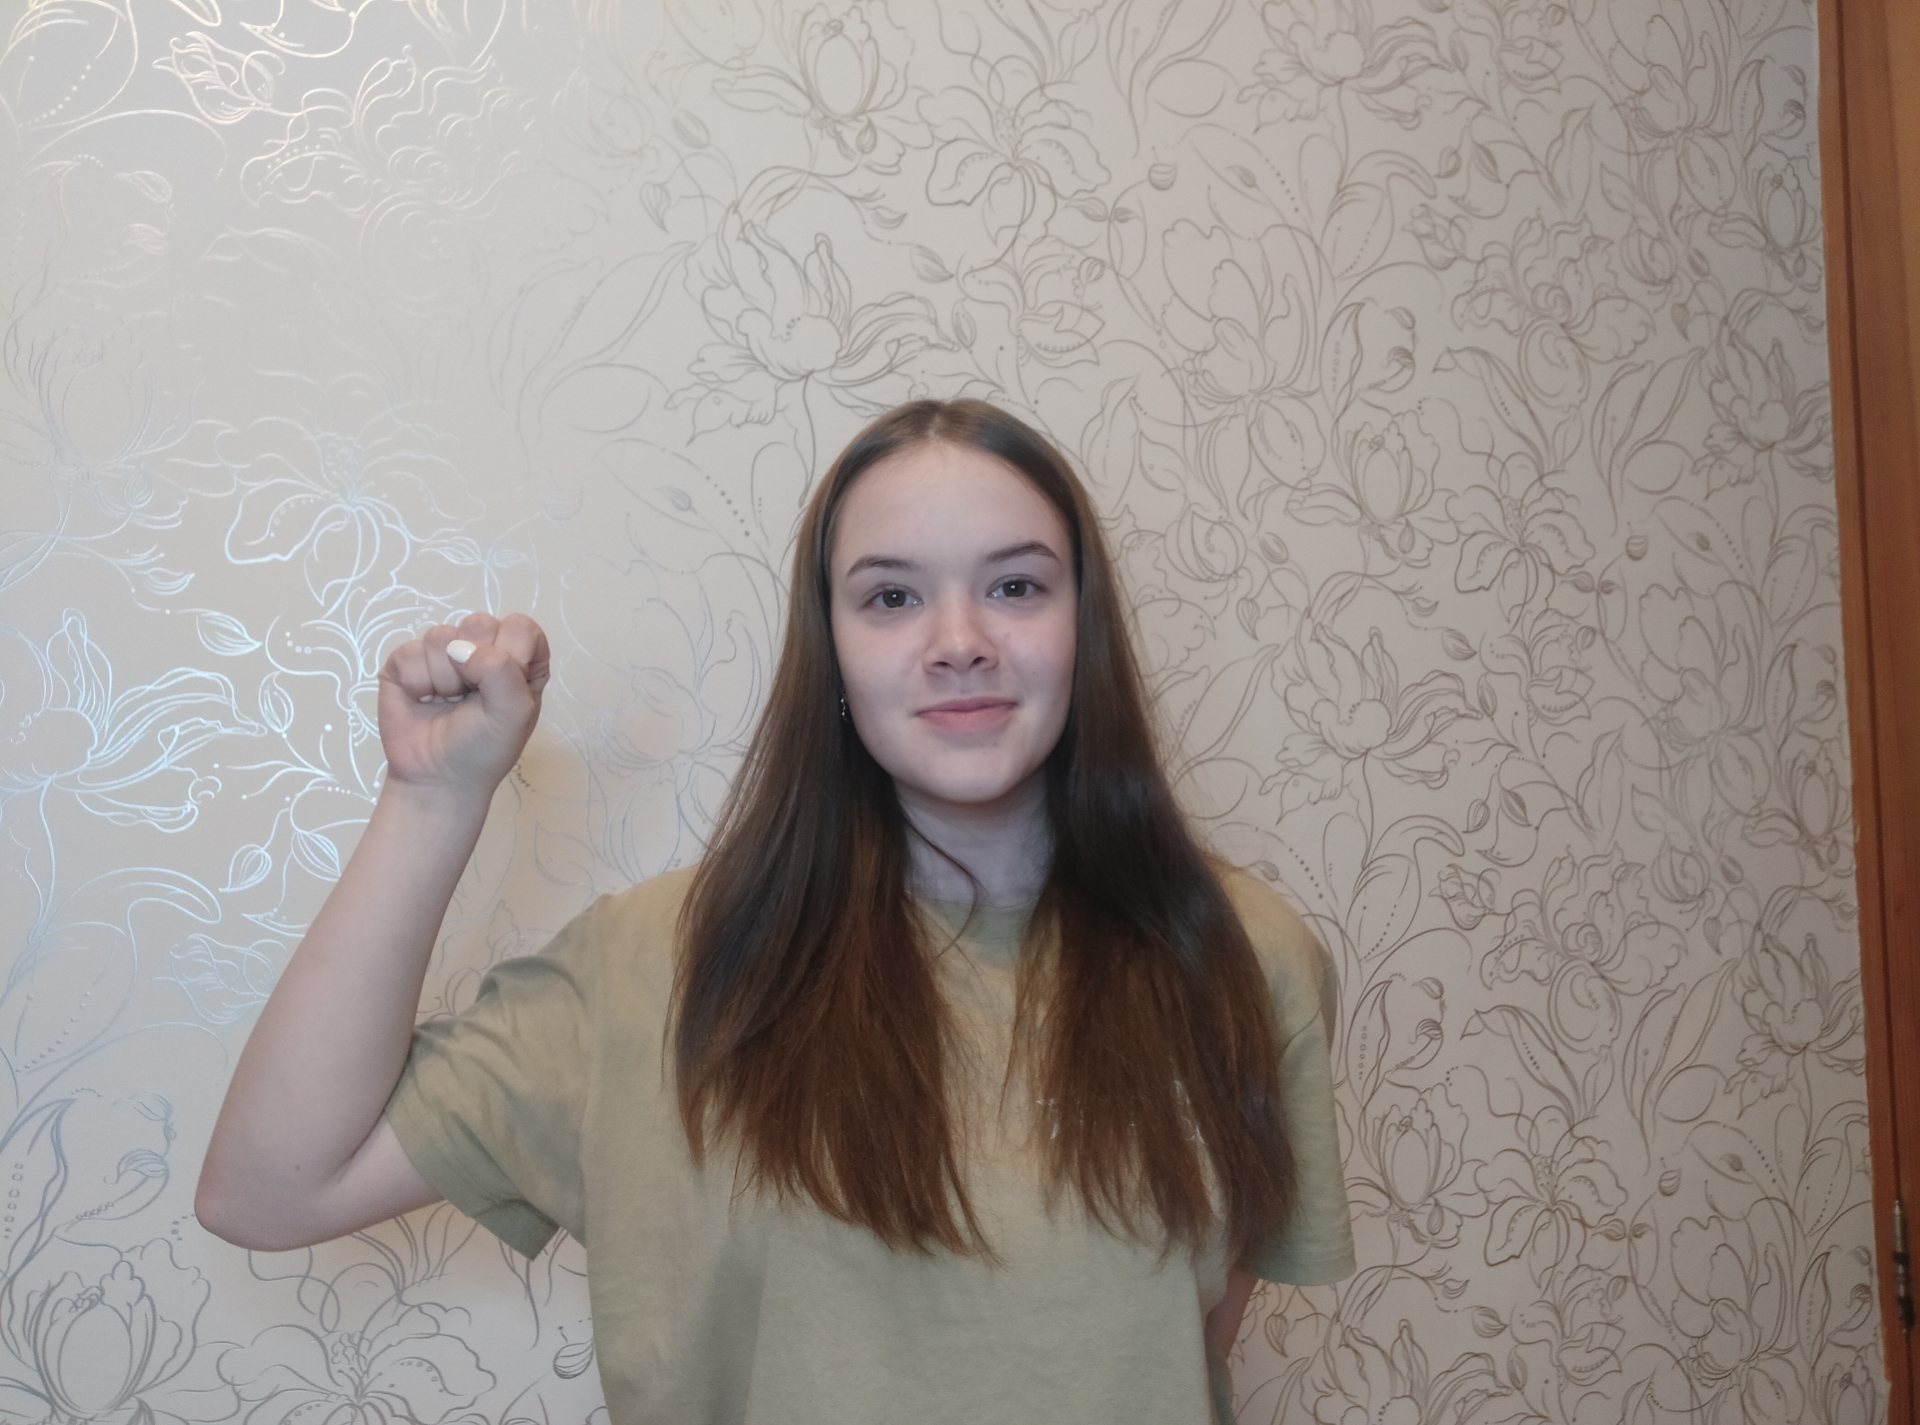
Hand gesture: fist